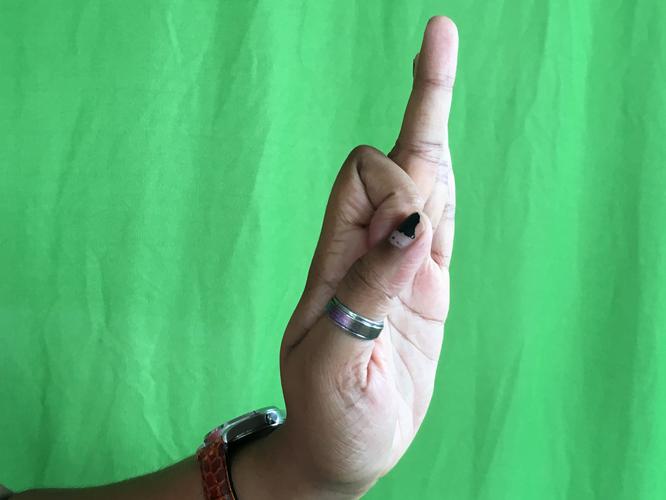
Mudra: Aralam
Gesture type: single_hand